Detective

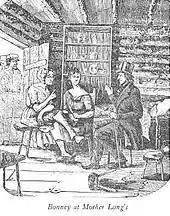
Edward Bonney, an American bounty hunter and amateur detective from Iowa who in 1845 infiltrated the "Banditti of the Prairie", wrote the 1850 book "The Banditti of the Prairies: or, The murderer's doom, a tale of Mississippi Valley and the Far West"; woodcut from 1850.

Detectives have a wide variety of techniques available in conducting investigations. However, the majority of cases are solved by the interrogation of suspects and the interviewing of witnesses, which takes time. Detectives may also use their network of informants, which they have built up over the years. Informants often have connections with people a detective would not be able to approach formally. Evidence collection and preservation can also help in identifying a potential suspect(s).